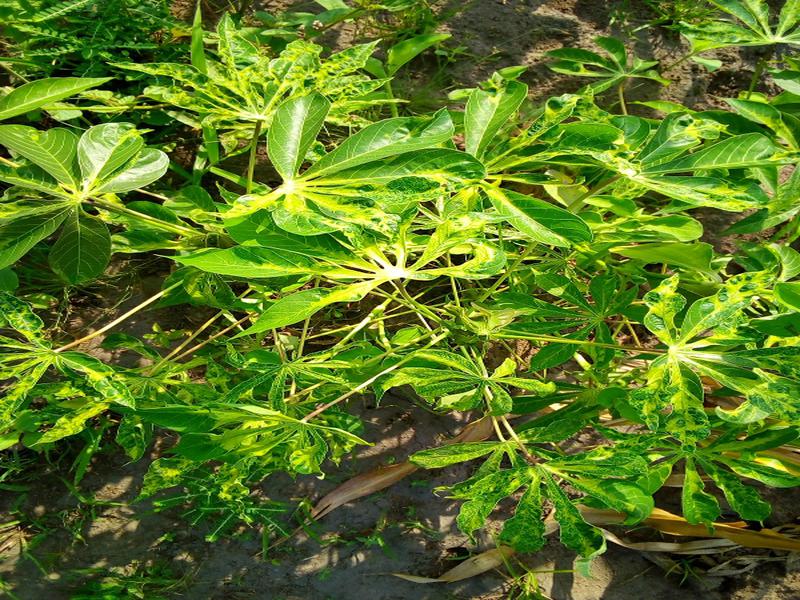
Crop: cassava
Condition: mosaic_disease